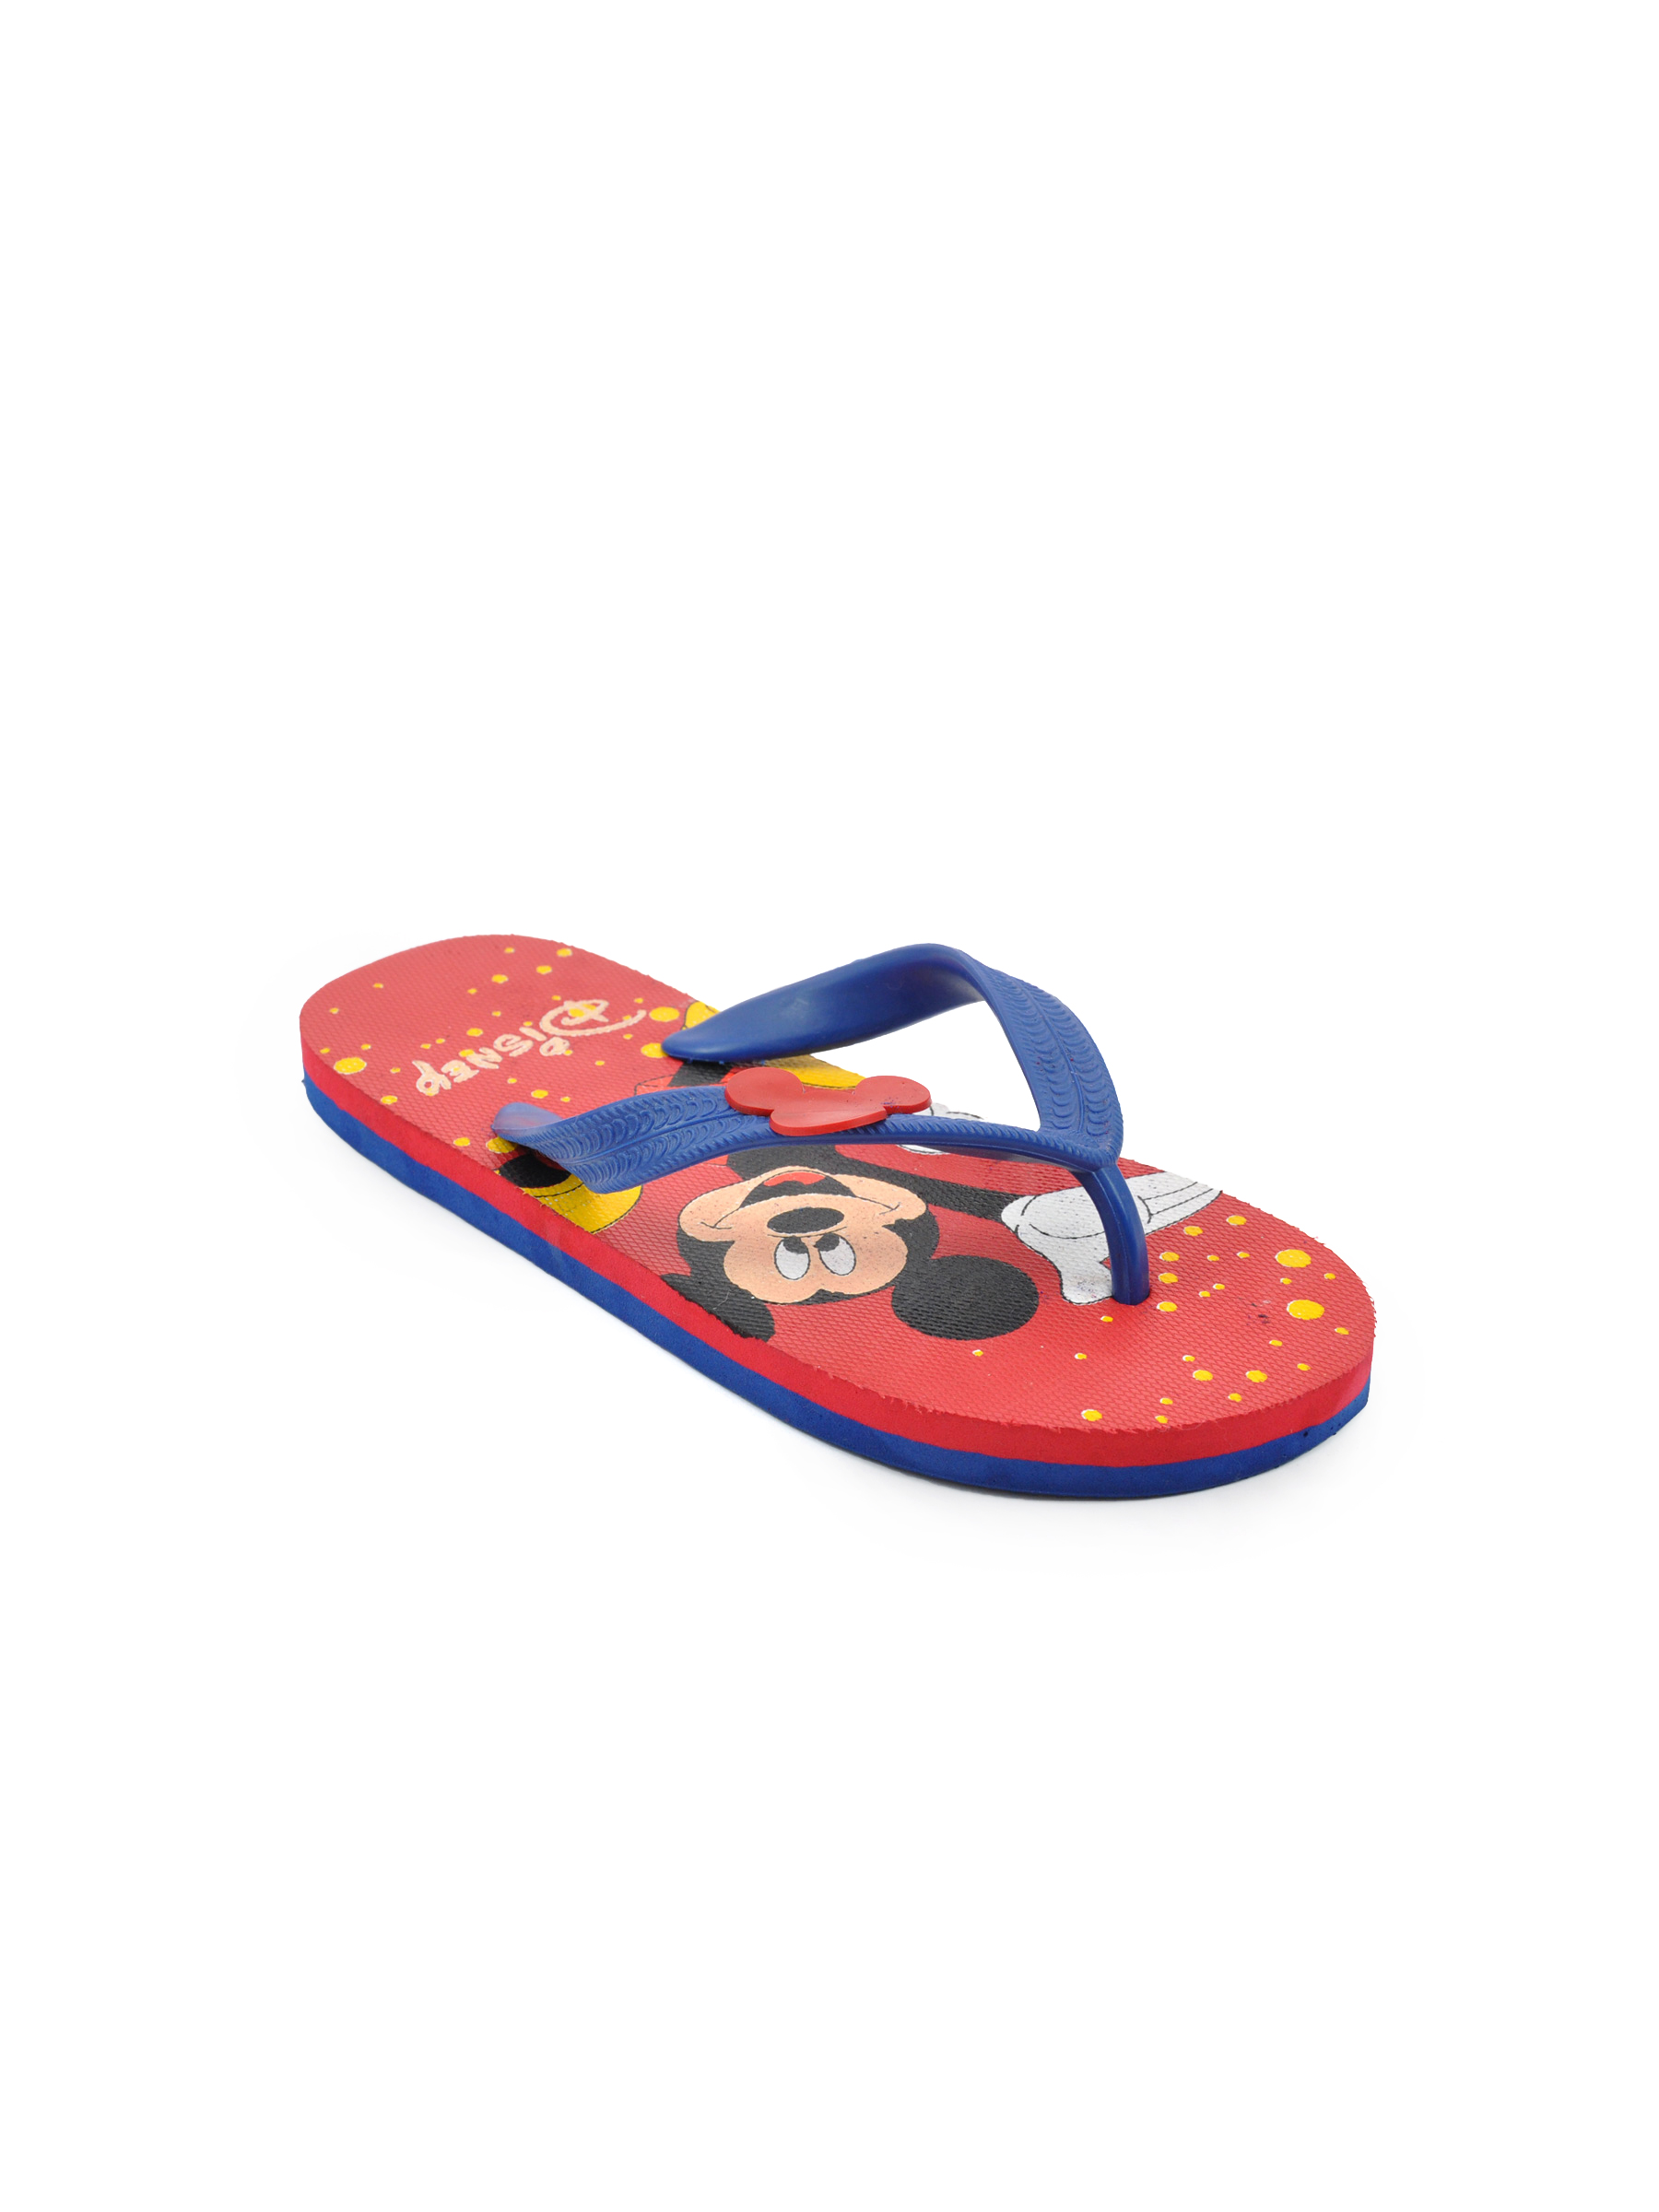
Disney Unisex Kids Basic Red Flip Flops
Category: Footwear / Flip Flops / Flip Flops
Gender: Unisex
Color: Red
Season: Winter 2012
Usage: Casual